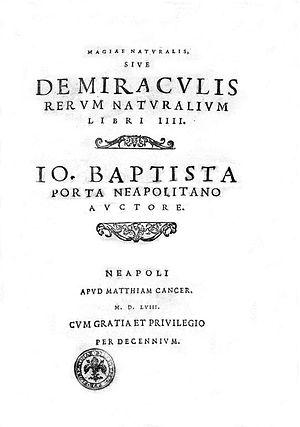
Frontiscipe de Magia naturalis (1558) de Della Porta, publié à Naples
Giambattista della Porta, né à Vico Equense vers 1535 et mort à Naples le 4 février 1615, est un écrivain italien, polymathe, fasciné par le merveilleux, le miraculeux et les mystères naturels, qui tenta sa vie entière de séparer la « magie divinatoire » de la « magie naturelle » et de faire de cette dernière une discipline savante, solidement soutenue par la littérature classique et l'observation.